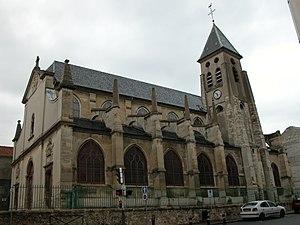
Cet article recense les monuments historiques du Val-de-Marne, en France.